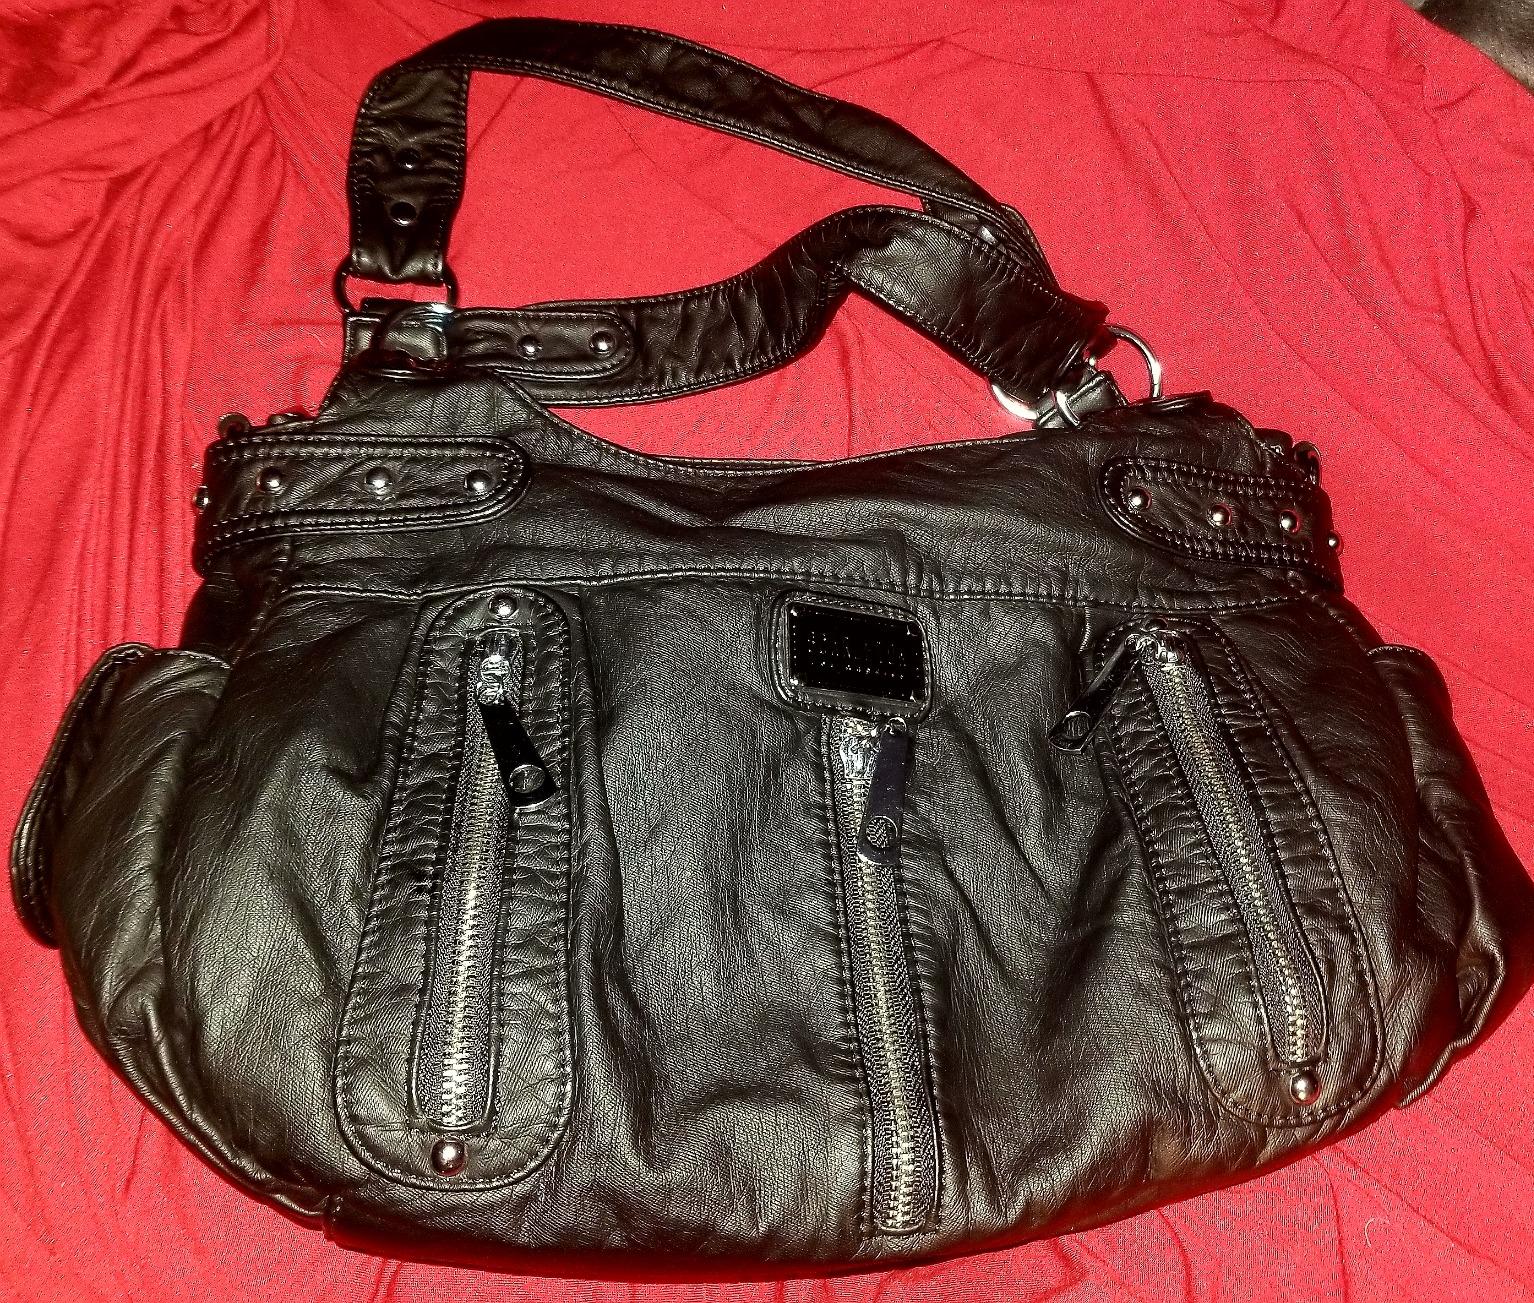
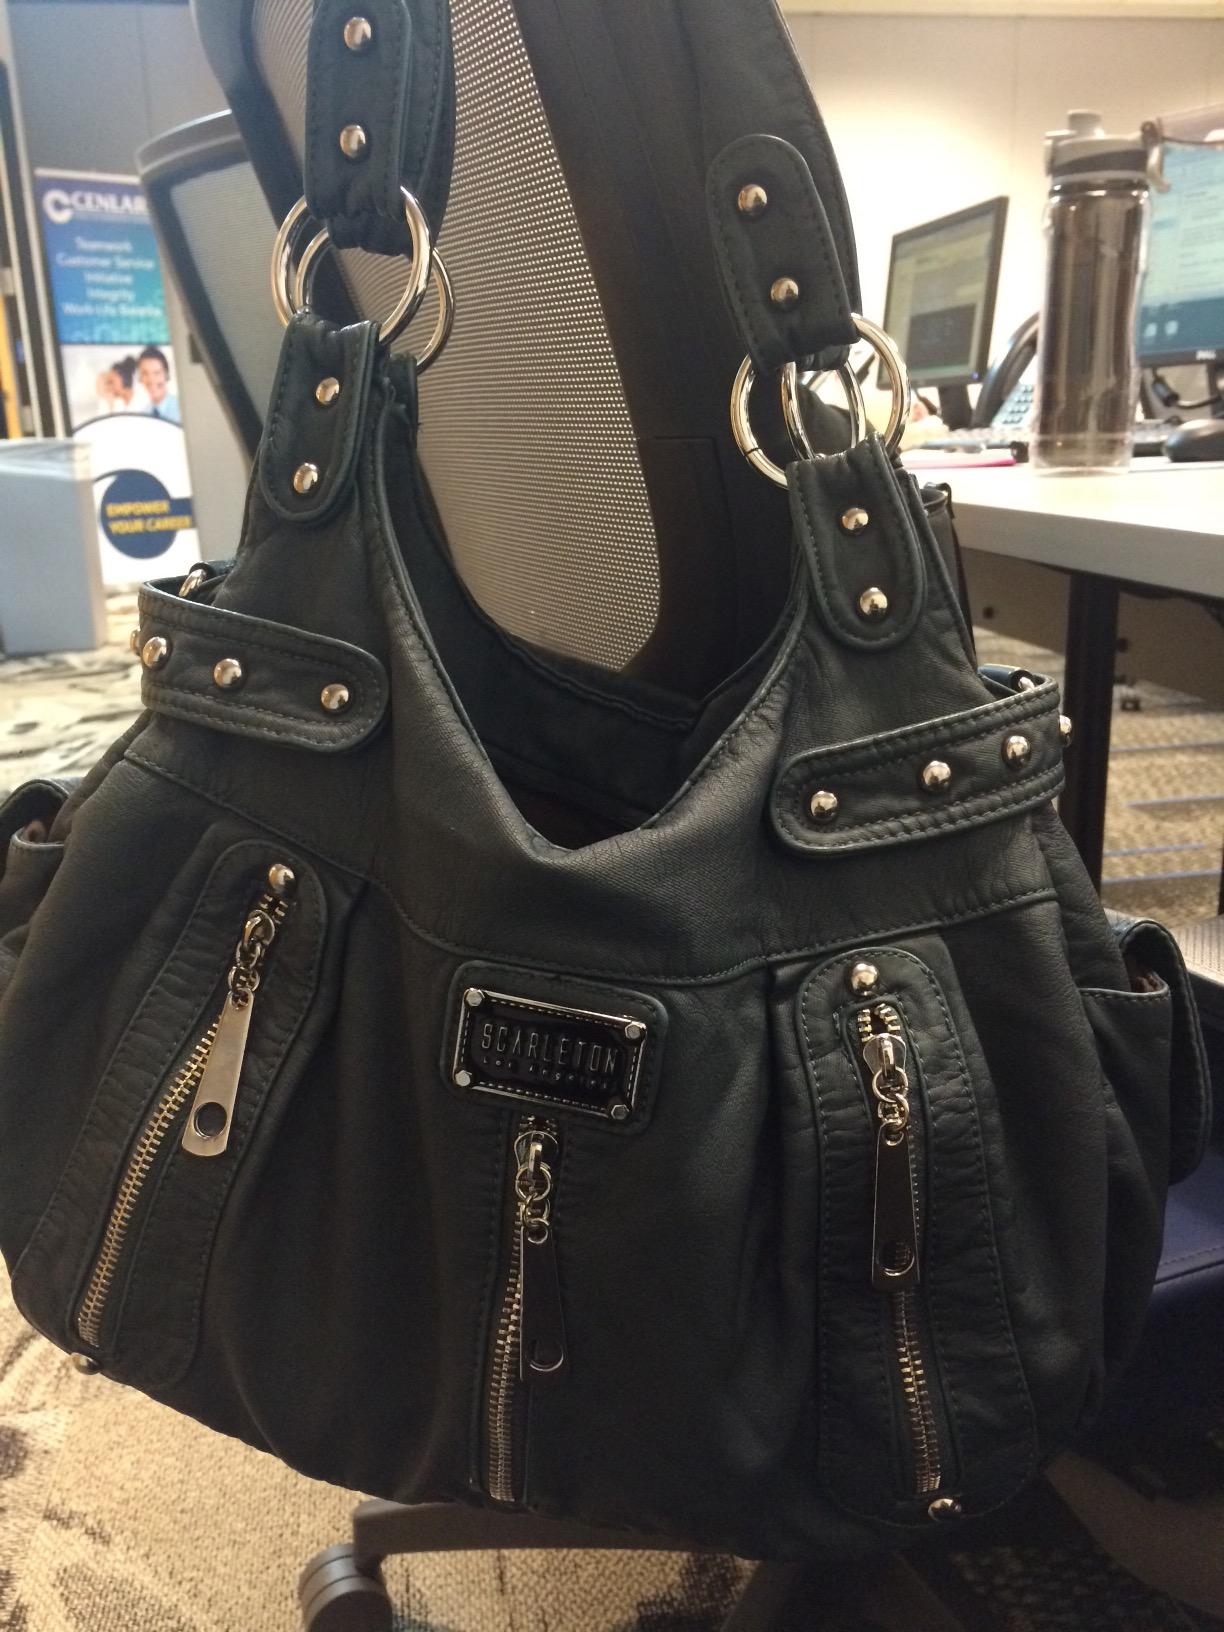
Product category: accessories_handbag
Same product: no